Lorenzo Fluxá

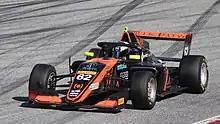
Fluxá racing in the 2021 Formula Regional European Championship at the Red Bull Ring.

In February 2021 it was announced that Fluxá would be making his debut in the Formula Regional European Championship with Van Amersfoort Racing, partnering F4 UAE title rival Francesco Pizzi and Mari Boya. His best race finish would end up being a twelfth place at a rain-affected race in Belgium, as the Spaniard finished 25th in the championship, being the only Van Amersfoort driver to not score any points.